Bryce Dallas Howard

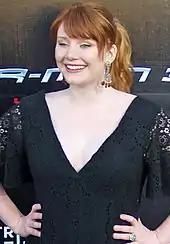
Howard at the premiere of "Spider-Man 3" in 2007

In 2007, Howard starred in her first blockbuster film, portraying Gwen Stacy in the superhero film "Spider-Man 3". Howard described herself as a "huge fan" of the franchise and did extensive research to prepare for the role, including reading comic books and dyeing her hair blonde for the part. Howard performed many of her own stunts while filming, unaware she was a few months into a pregnancy. The film was the highest-grossing installment of the trilogy and received a mixed reception. Howard then starred in the science fiction film "Terminator Salvation" (2009); she replaced Claire Danes in the role of Kate Connor. Howard described her role as "an emotional sounding board" for other characters. The film was a financial success but was not critically well received. "The Guardian" described Howard's role as "winsomely" while "The New York Times" wrote she "upholds the maternal side of the original Sarah Connor legacy".